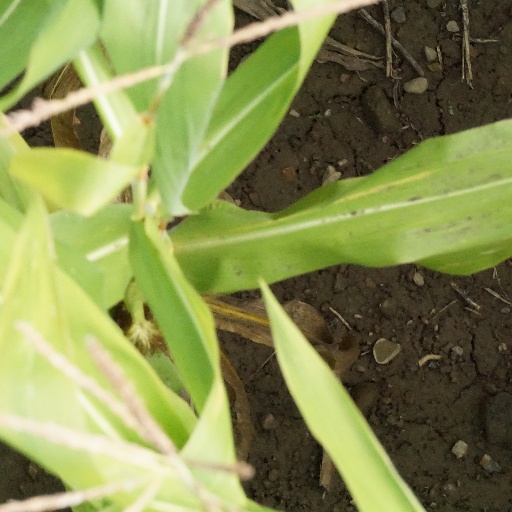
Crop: maize; corn